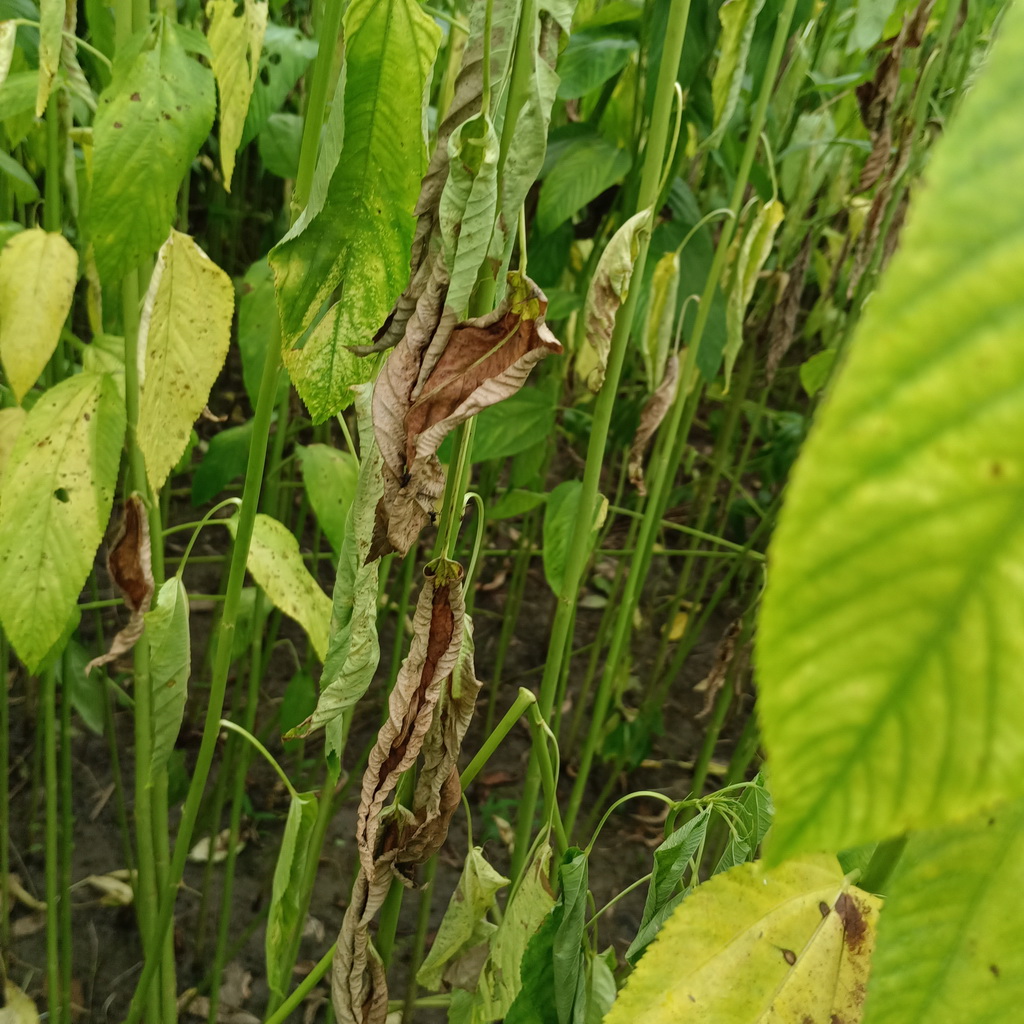
Label: Dieback